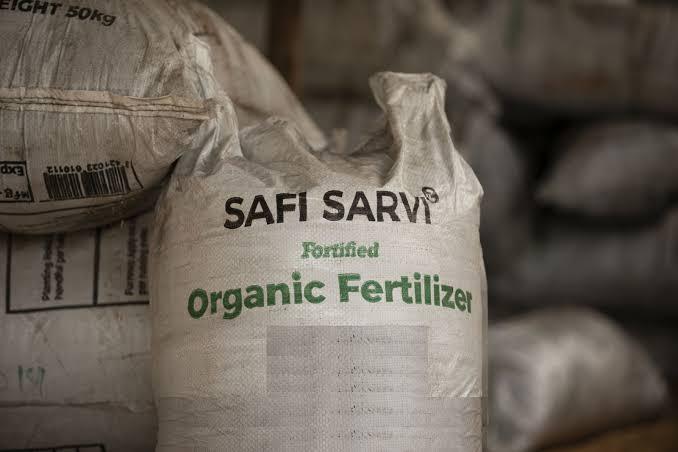
Mfuko wa mbolea ya kikabo ni ikiwa ni mfano wa pembejeo bora ya kilimo inayochangia uzalishaji endelevu, mbolea hii imeboreshwa ili kuongeza rutuba ya udongo bila madhara ya kikemikali hivyo husaidia wakulima kupata mavuno mengi kwa njia salama na rafiki kwa mazingira kama pembejeo, mbolea ya aina hii ni muhimu katika kilimo cha kisasa.